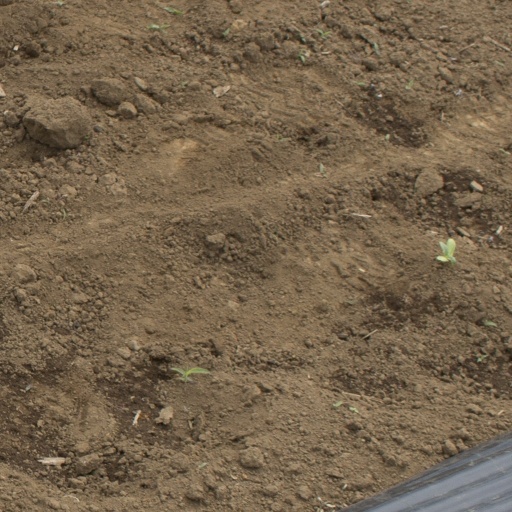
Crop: Jerusalem artichoke